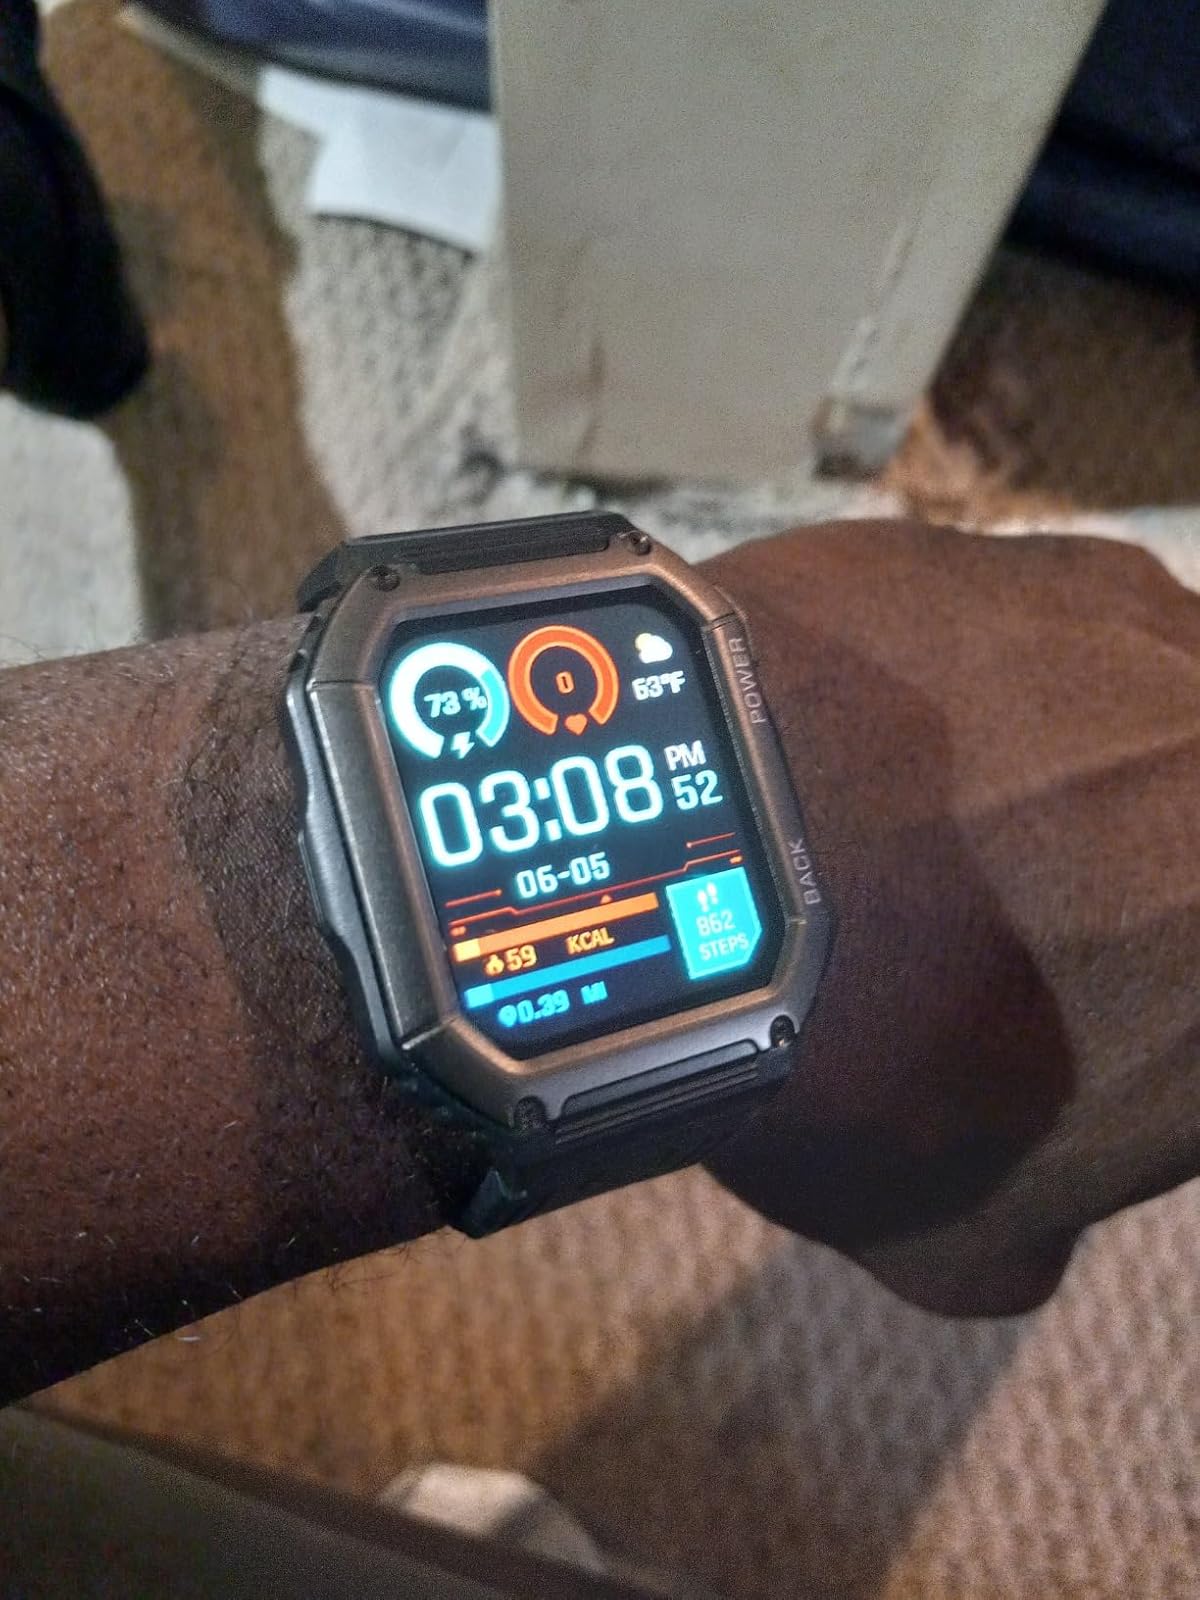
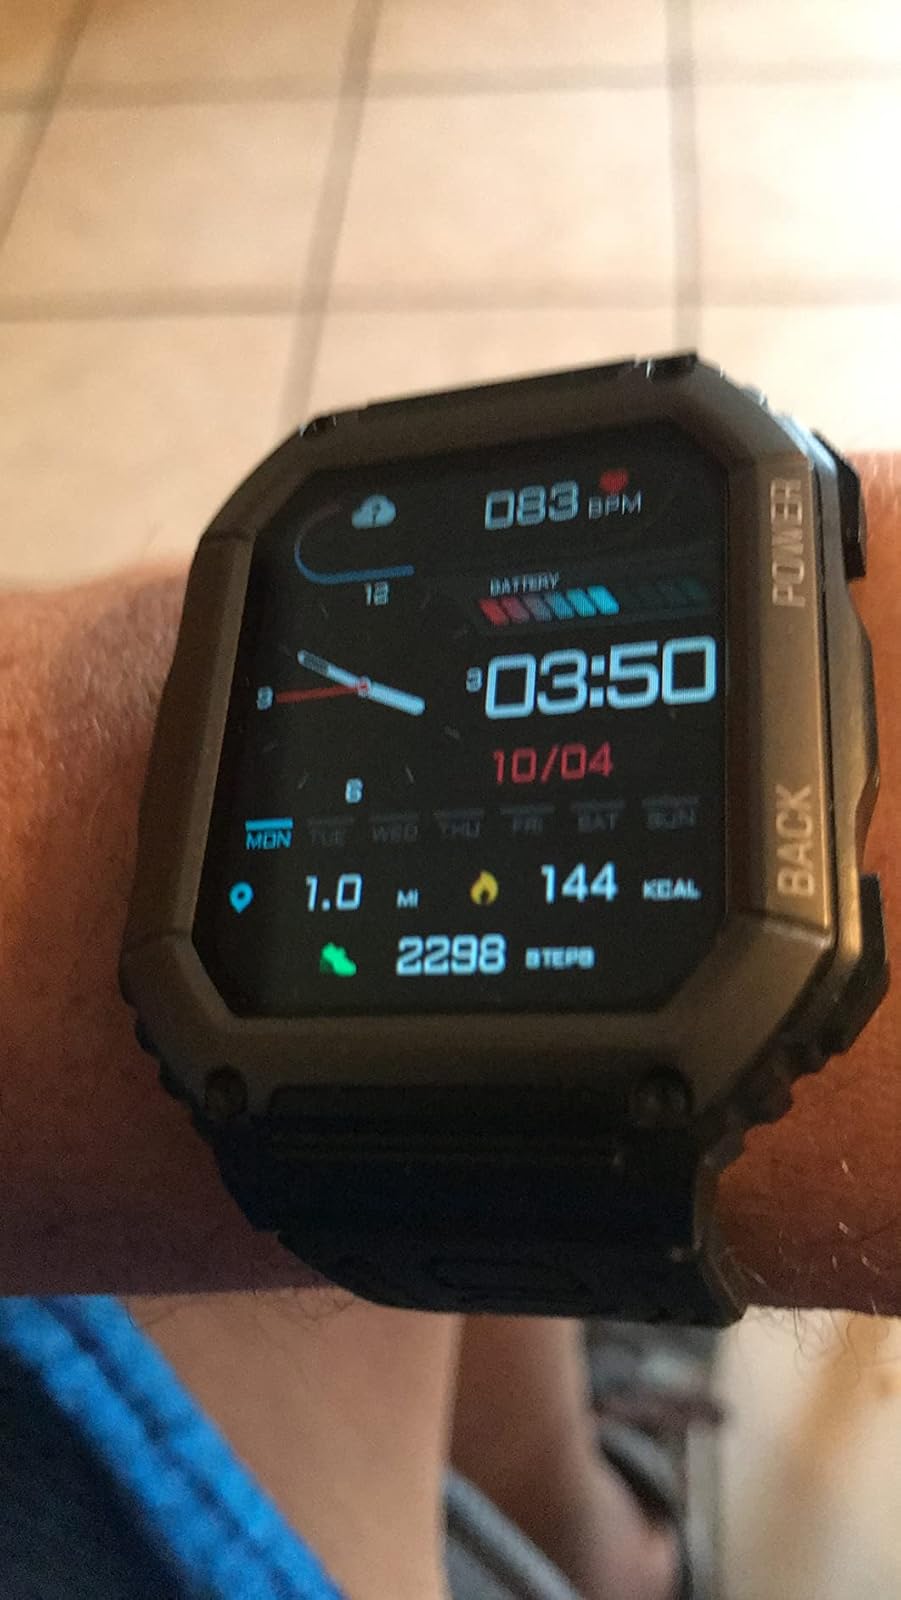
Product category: smartwatch
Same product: yes